Papel picado

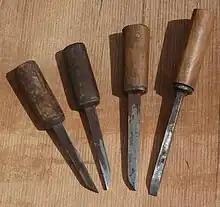
A variety of chisels that can be used to craft designs into a variety of materials, such as tissue paper.

San Salvador Huixcolotla is a municipality in the Mexican state of Puebla and is considered the birthplace of papel picado. This town is known for having a large community of craftsmen who produce high-quality papel picados.